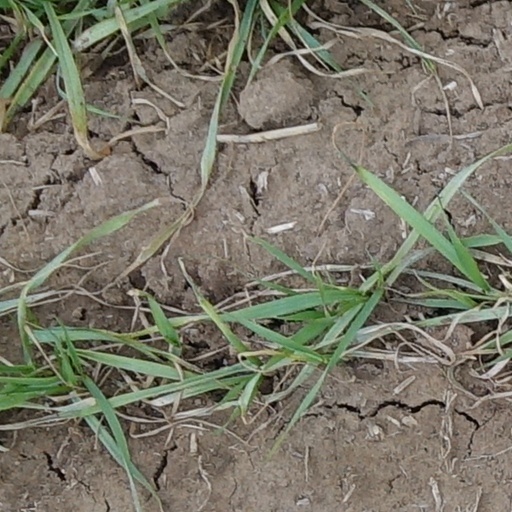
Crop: wheat